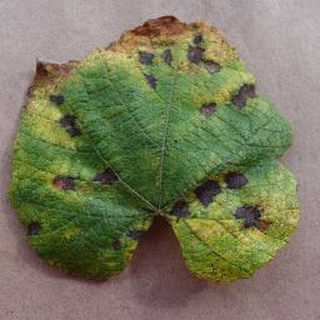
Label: grape_leaf_blight